Roman numerals

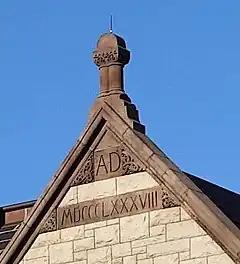
The year of construction of the Cambridge Public Library (Massachusetts, U.S.), 1888, displayed in "standard" Roman numerals on its facade.

Sometimes (1000) is reduced to , (5,000) to ; (10,000) to ; (50,000) to ; and (100,000) to . It is likely (500) reduced to and (1000) influenced the later .